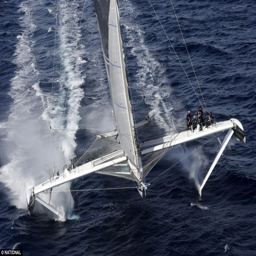
in in full flight square metres of the boat are in contact with the water